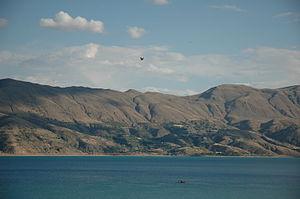
Le Lac Hazar est un lac tectonique situé dans la province d'Elâzığ à l'Est de la Turquie, dans les monts Taurus.